Tête de Chien

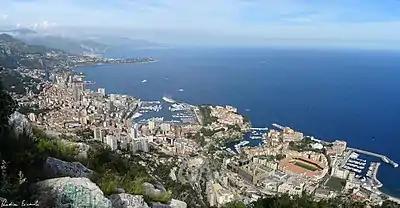
The Principality of Monaco as seen from

The ("Dog's Head") is a 550 m (1,804 ft) high rock promontory near the village of La Turbie in the department of France. It overlooks the Principality of Monaco, and is the highest point on the road.